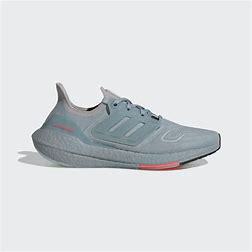
Brand: Adidas
Model: Ultraboost 22 Lauf